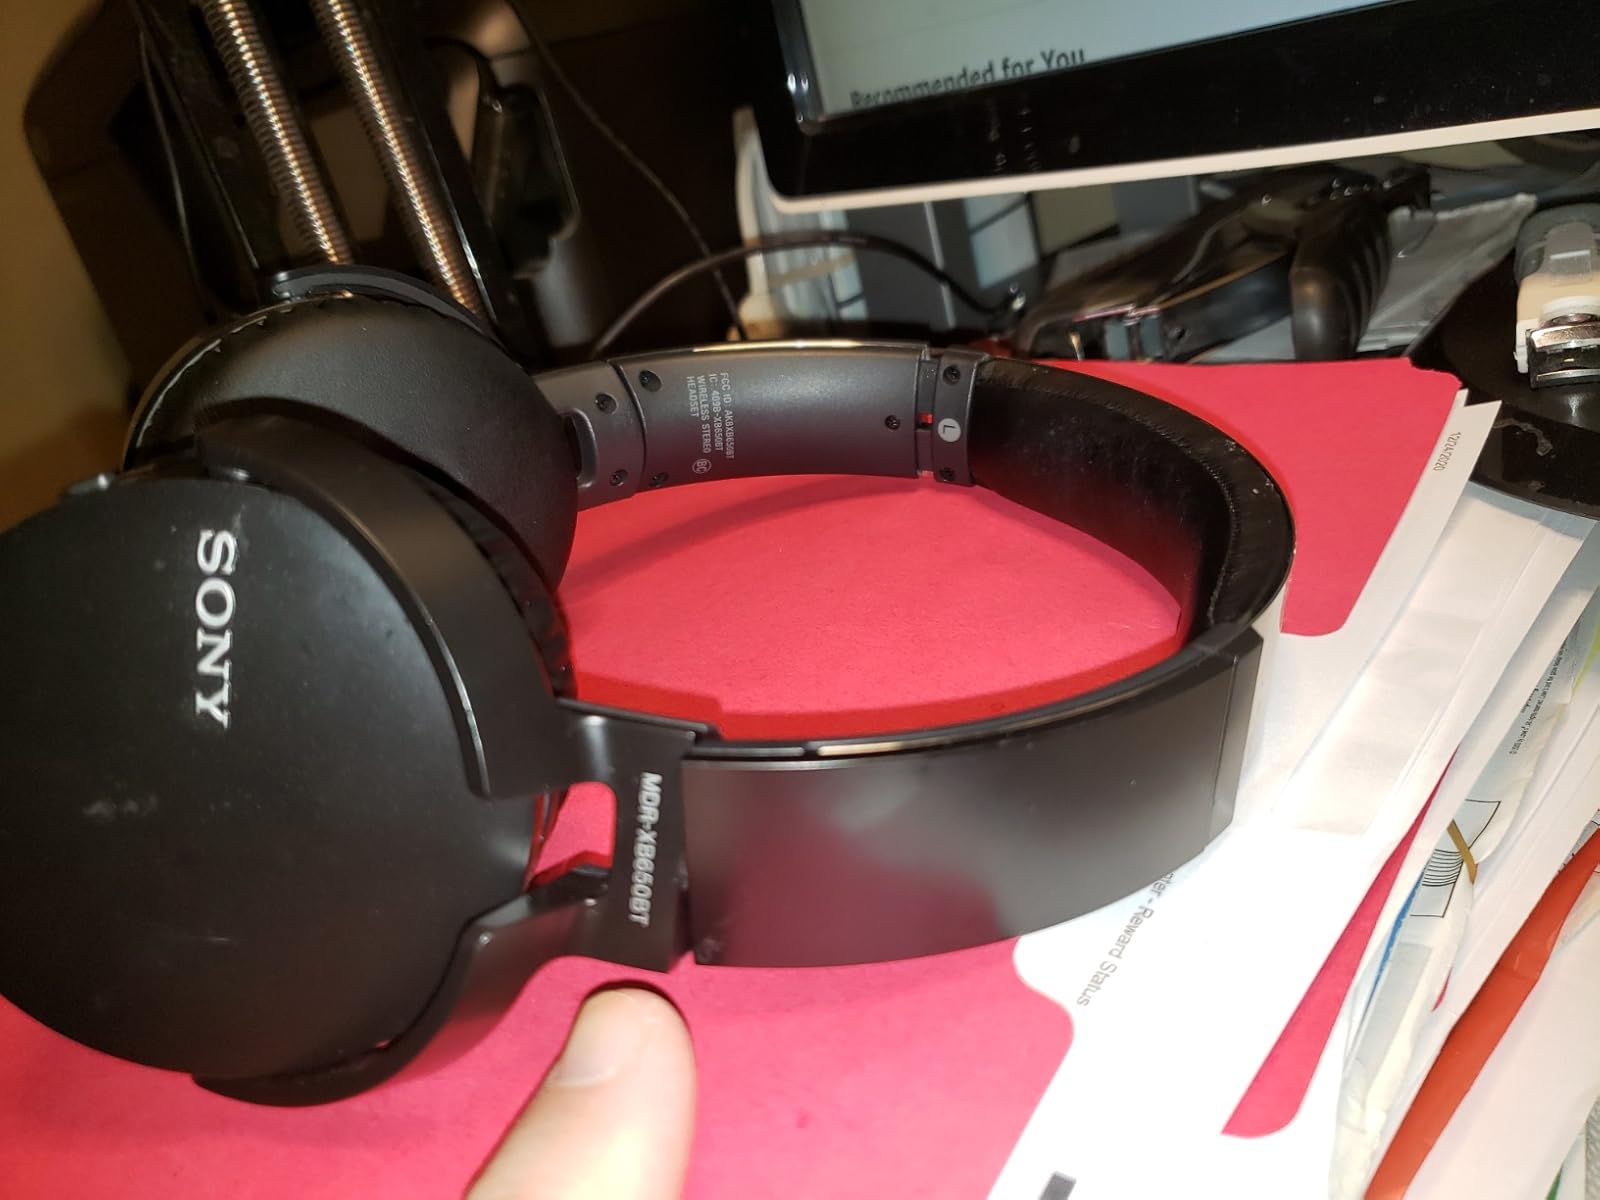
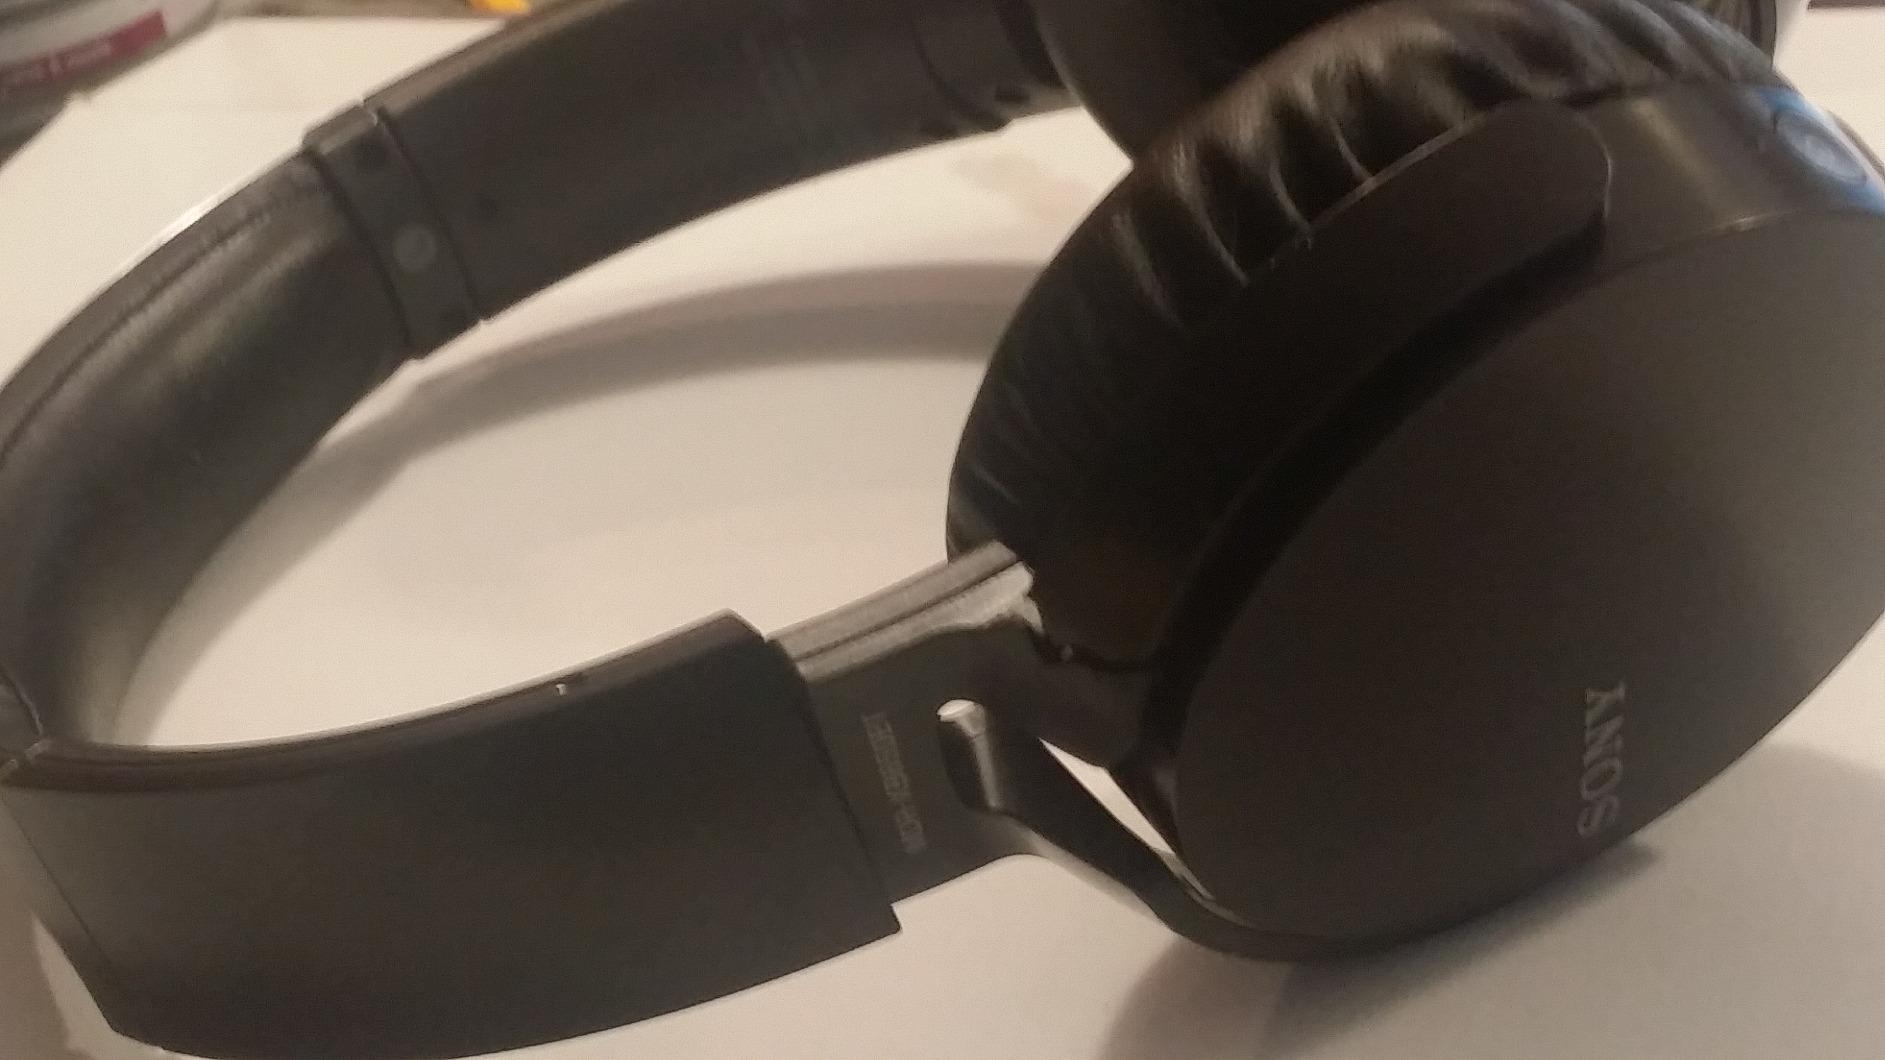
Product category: headphones
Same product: yes